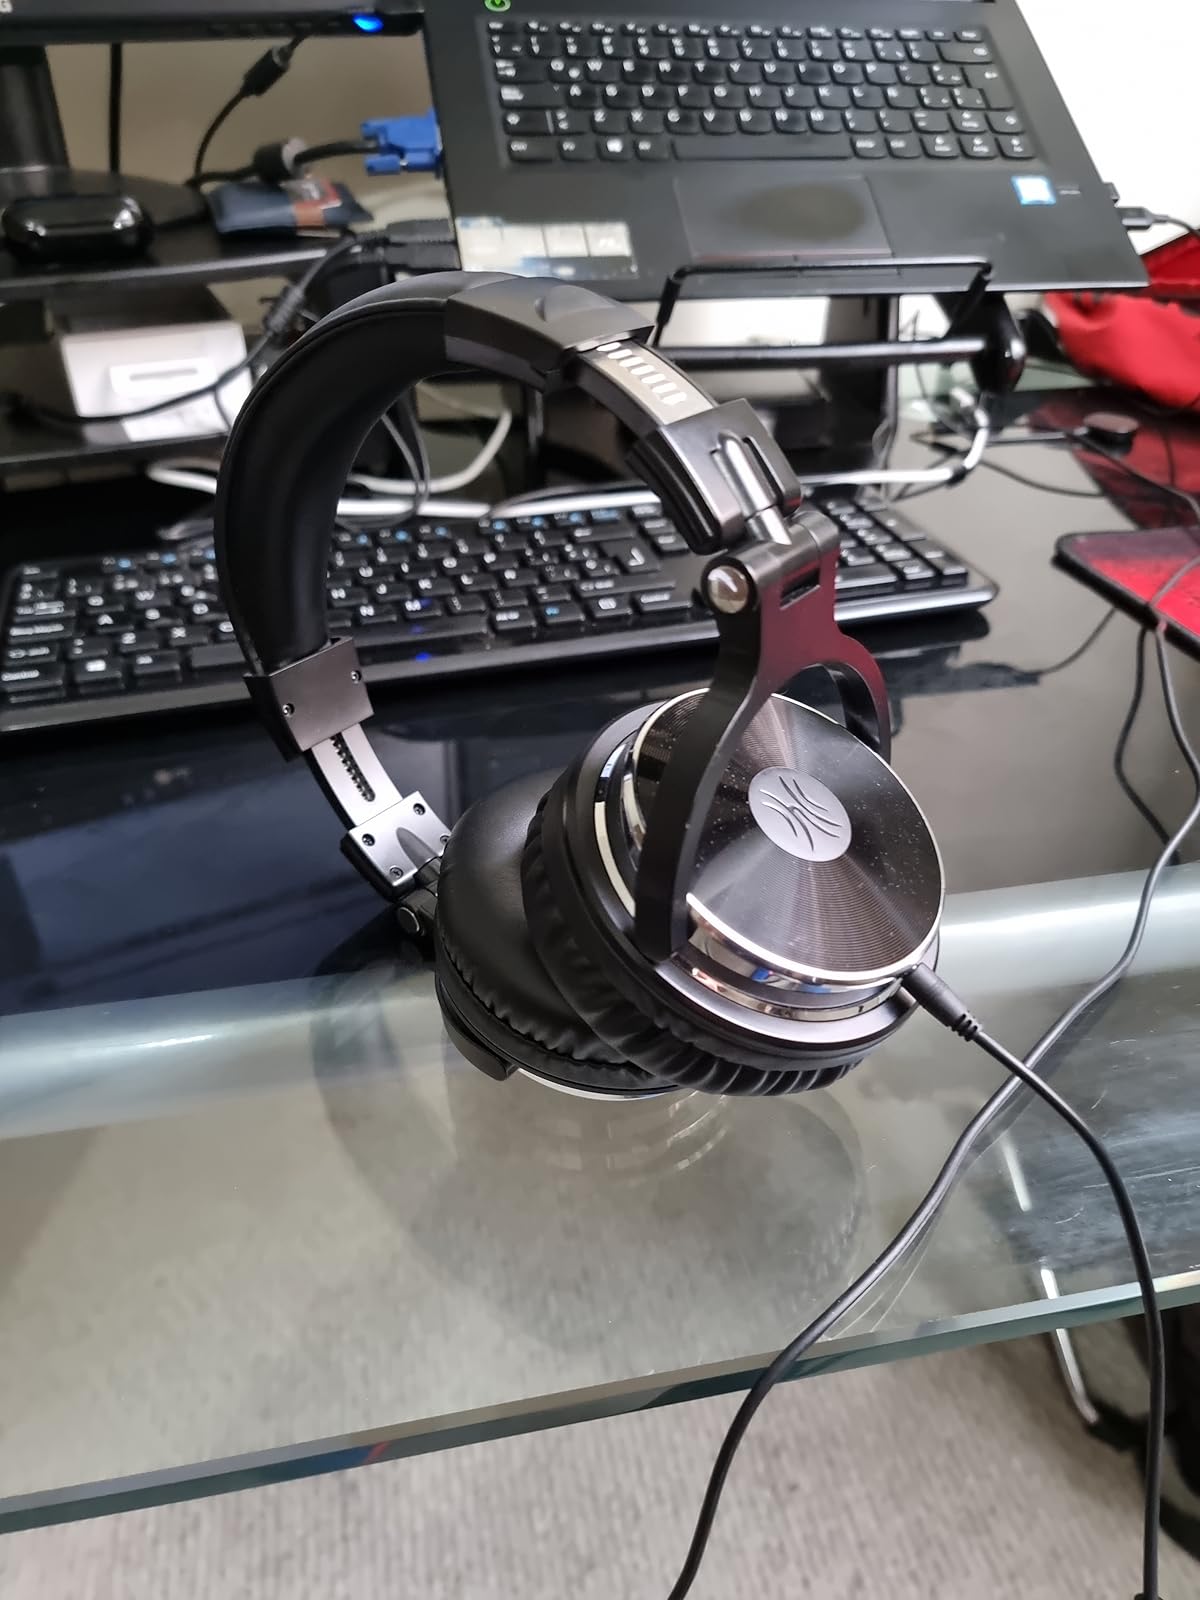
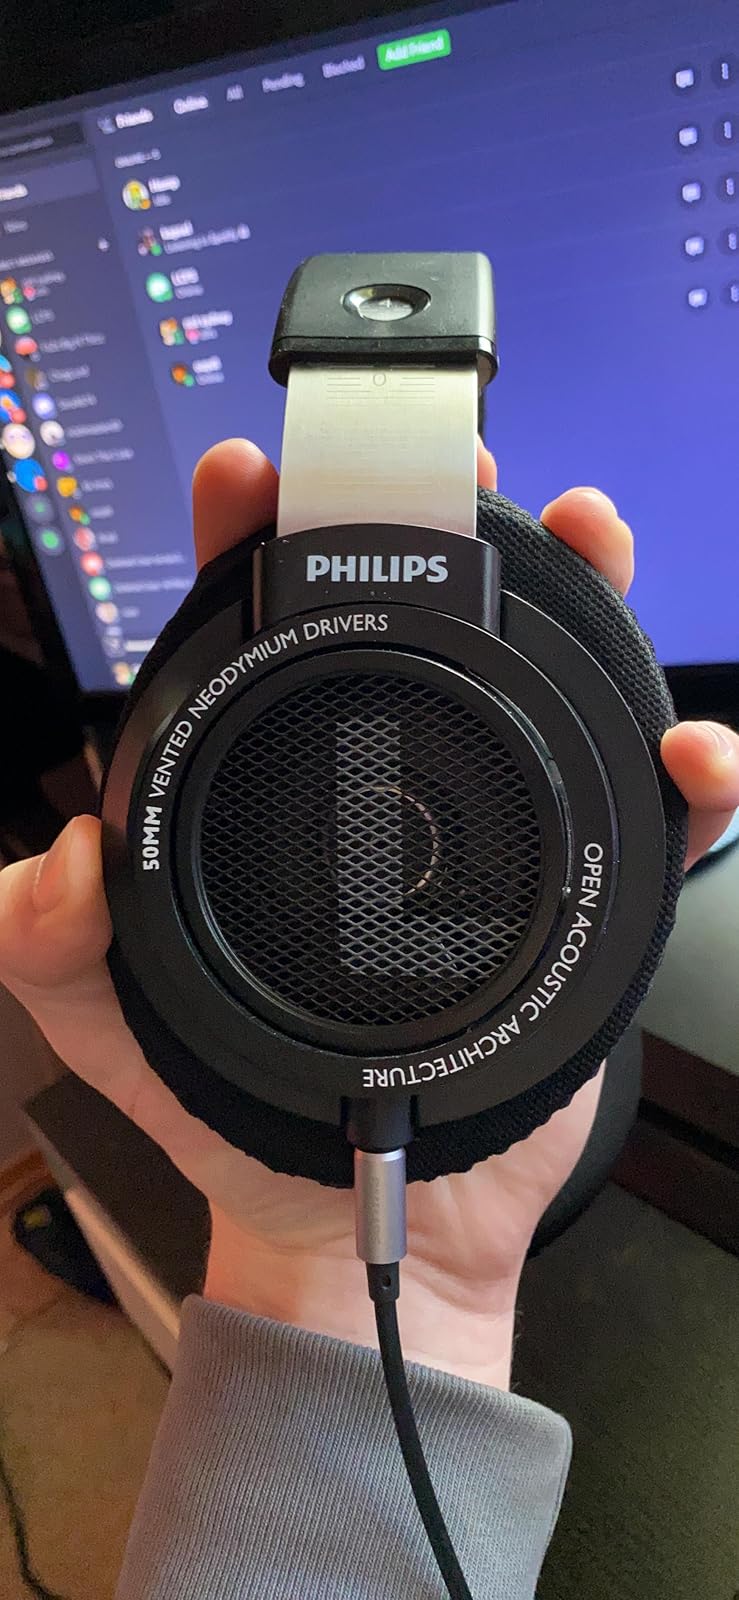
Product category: headphones
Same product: no